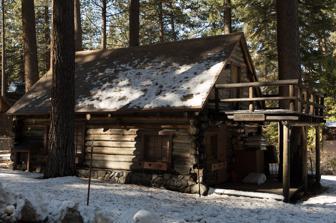
Building: Lena N. Gale Cabin
Country: United States of America
Year built: 1940
Historic house in Nevada, United States United States historic place Gale, Lena N., Cabin U.S. National Register of Historic Places Show map of Nevada Show map of the United States Location 726 Cedar St., Zephyr Cove, Nevada Coordinates 39°0′12″N 119°56′56″W / 39.00333°N 119.94889°W / 39.00333; -119.94889 Area 0.7 acres (0.28 ha) Built 1940 Architectural style Rustic NRHP reference No. 01000586 Added to NRHP June 12, 2001 The Lena N. Gale Cabin , in a development near Lake Tahoe at 726 Cedar St. in Zephyr Cove, Nevada , is a historic building built in 1940.  Also known as Good Medicine Cabin , it is an example of Rustic architecture .  It was listed on the National Register of Historic Places in 2001. It was deemed significant for its architecture.  Its NRHP nomination argues that it "typifies the development of middle class summer recreation opportunities at Lake Tahoe during the mid-20th century" and that it is "an excellent local example of the Rustic Style of architecture favored for mountain recreational dwellings during the first half of the 20th century." References